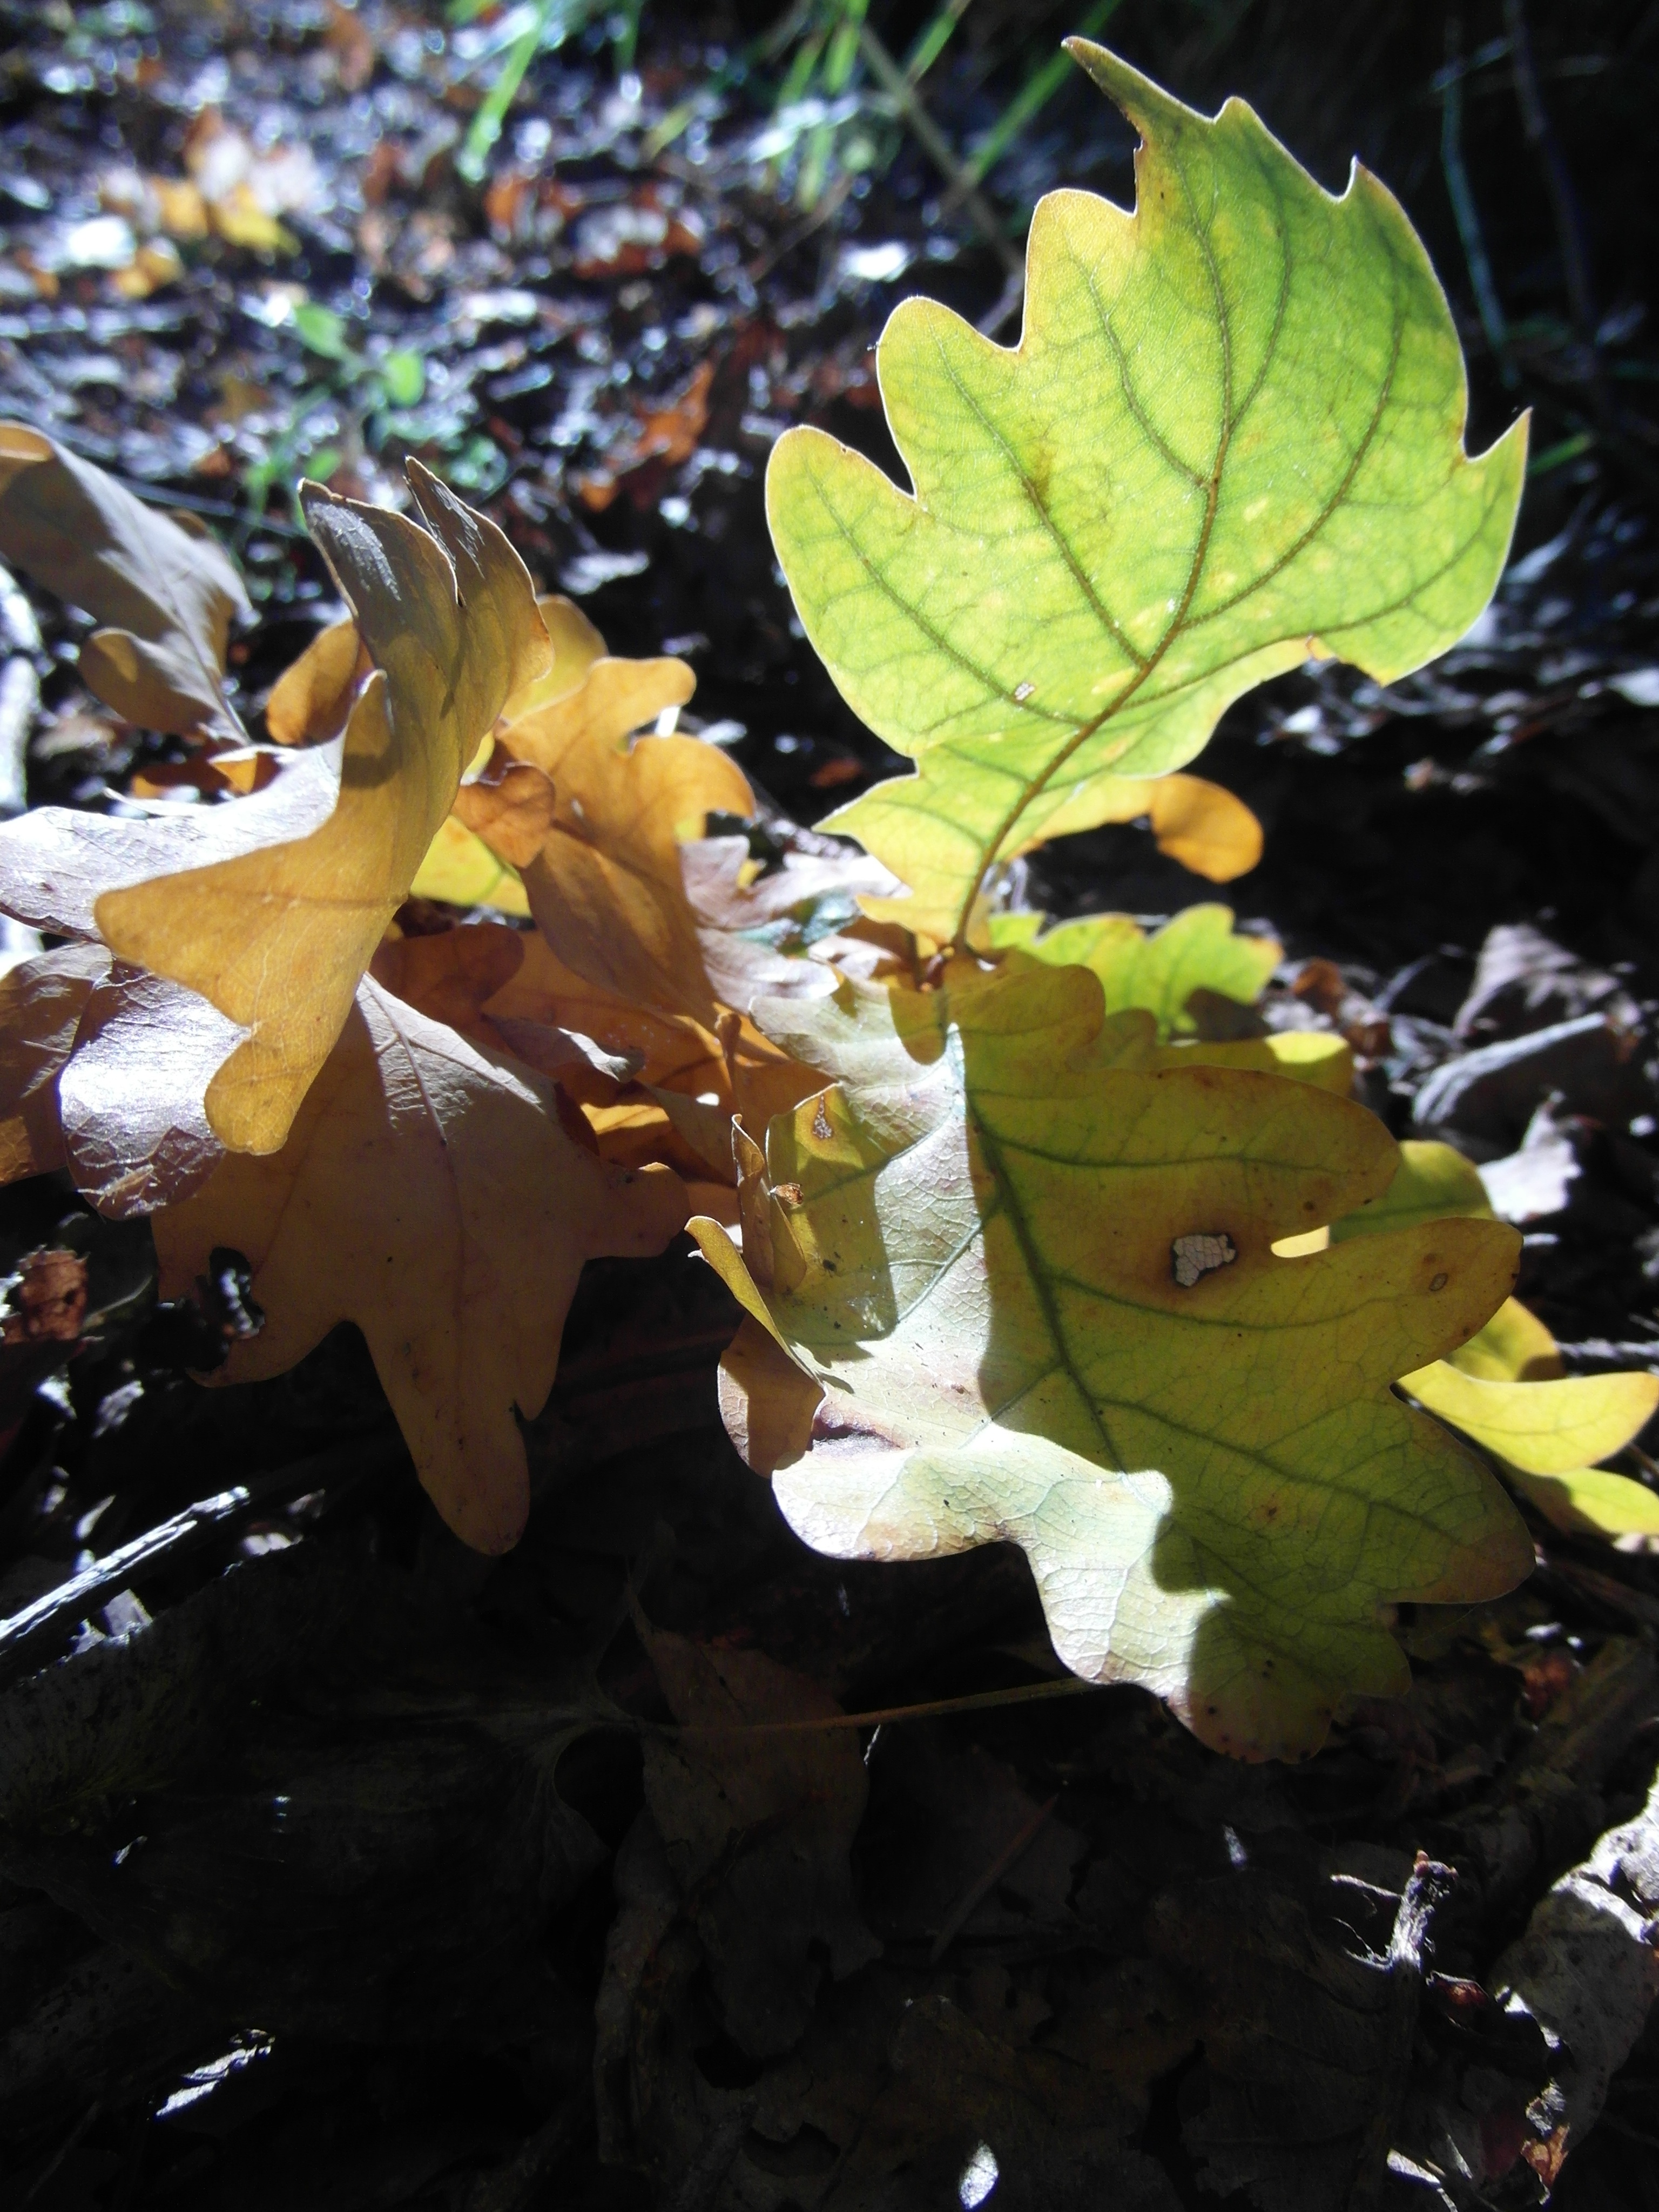
tree, nature, forest, plant, leaf, flower, foliage, green, produce, autumn, botany, yellow, flora, season, maple tree, maple leaf, shrub, oak, autumn gold, macro photography, flowering plant, woody plant, land plant